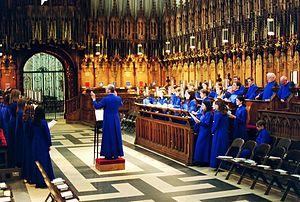
La cathédrale d'York est située dans la ville d'York dans le nord de l'Angleterre. C'est, devant la cathédrale d'Uppsala, le plus grand édifice gothique d'Europe du Nord, le siège de l’archevêque d'York, second dans la hiérarchie de l’Église anglicane, et la cathédrale du diocèse d'York. Elle est présidée par un doyen et un chapitre. Son appellation formelle est : « cathédrale et église métropolitaine de Saint-Pierre à York ».